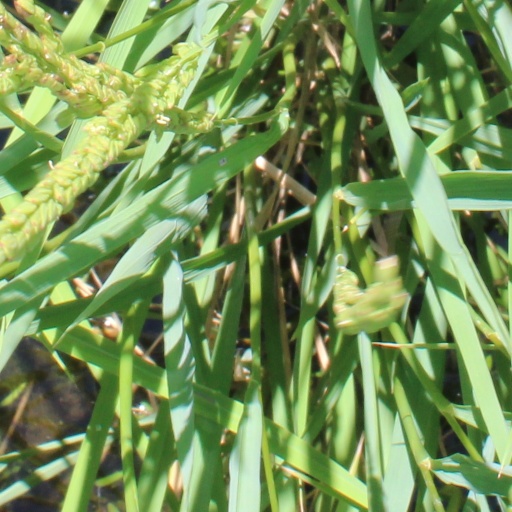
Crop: rice